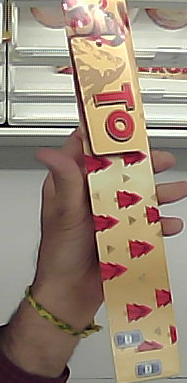
Product: toblerone_white